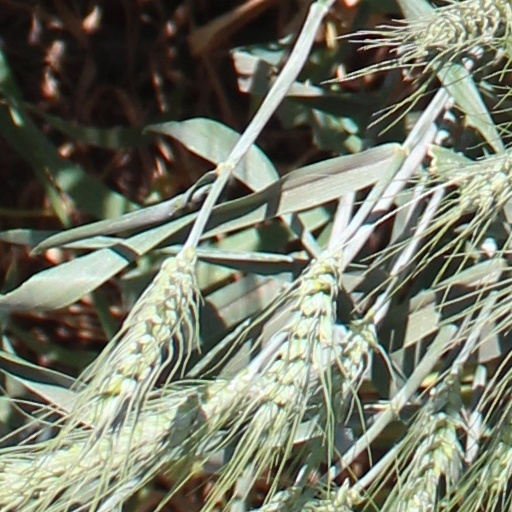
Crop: wheat